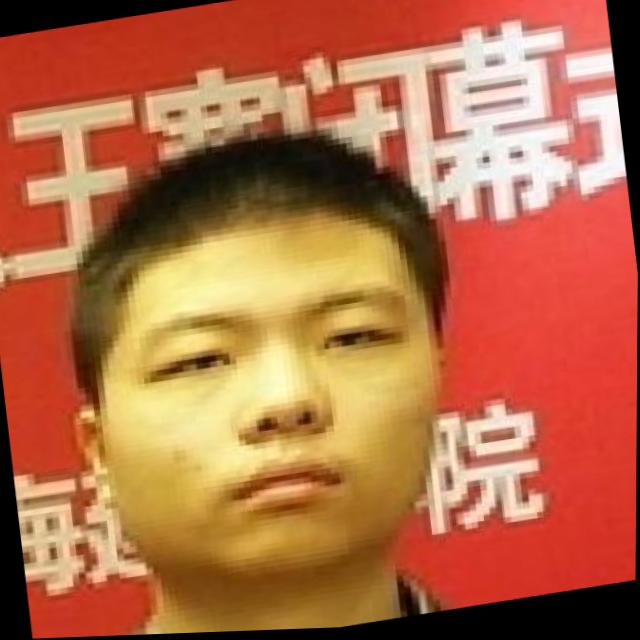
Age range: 21-44